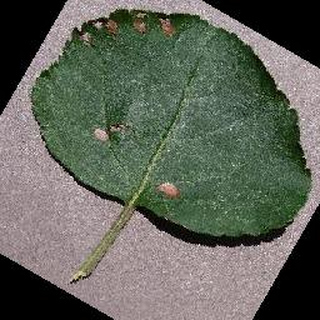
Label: apple_black_rot